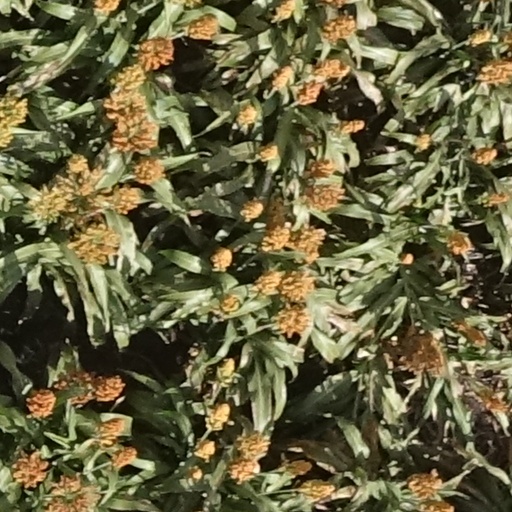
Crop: sorghum